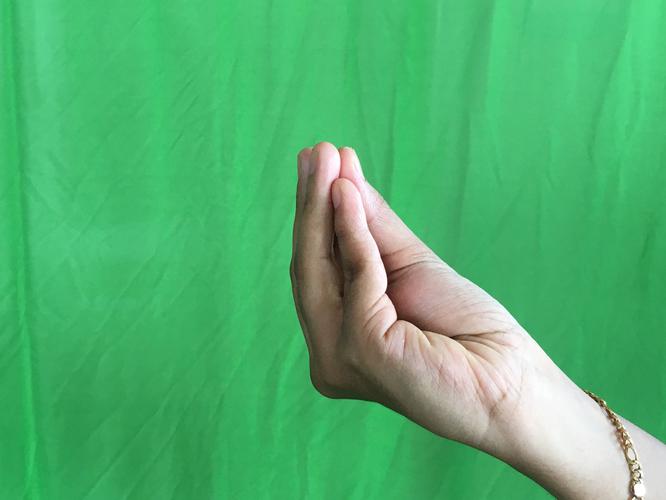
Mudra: Mukulam
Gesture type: single_hand